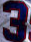
Number: 3